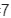
Number: 7